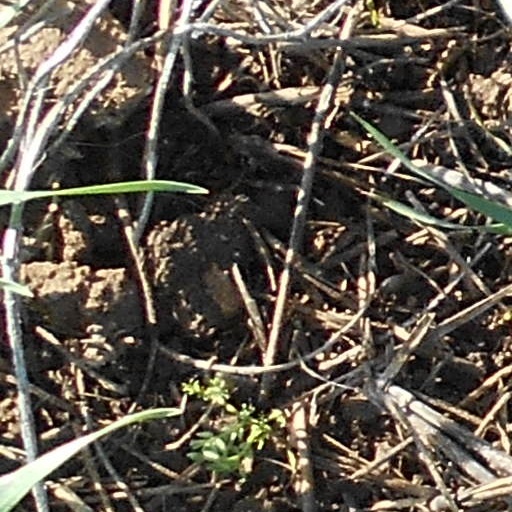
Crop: wheat